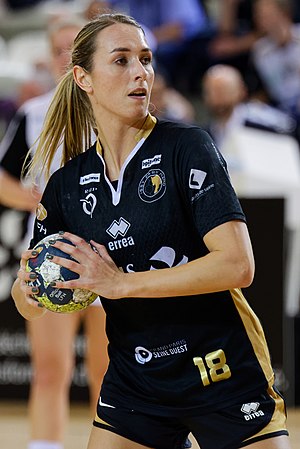
Lois Abbingh
Abbingh i 2017
Lois Abbingh er en kvindelig hollandsk håndboldspiller som spiller venstre back for Odense Håndbold og Hollands kvindehåndboldlandshold.